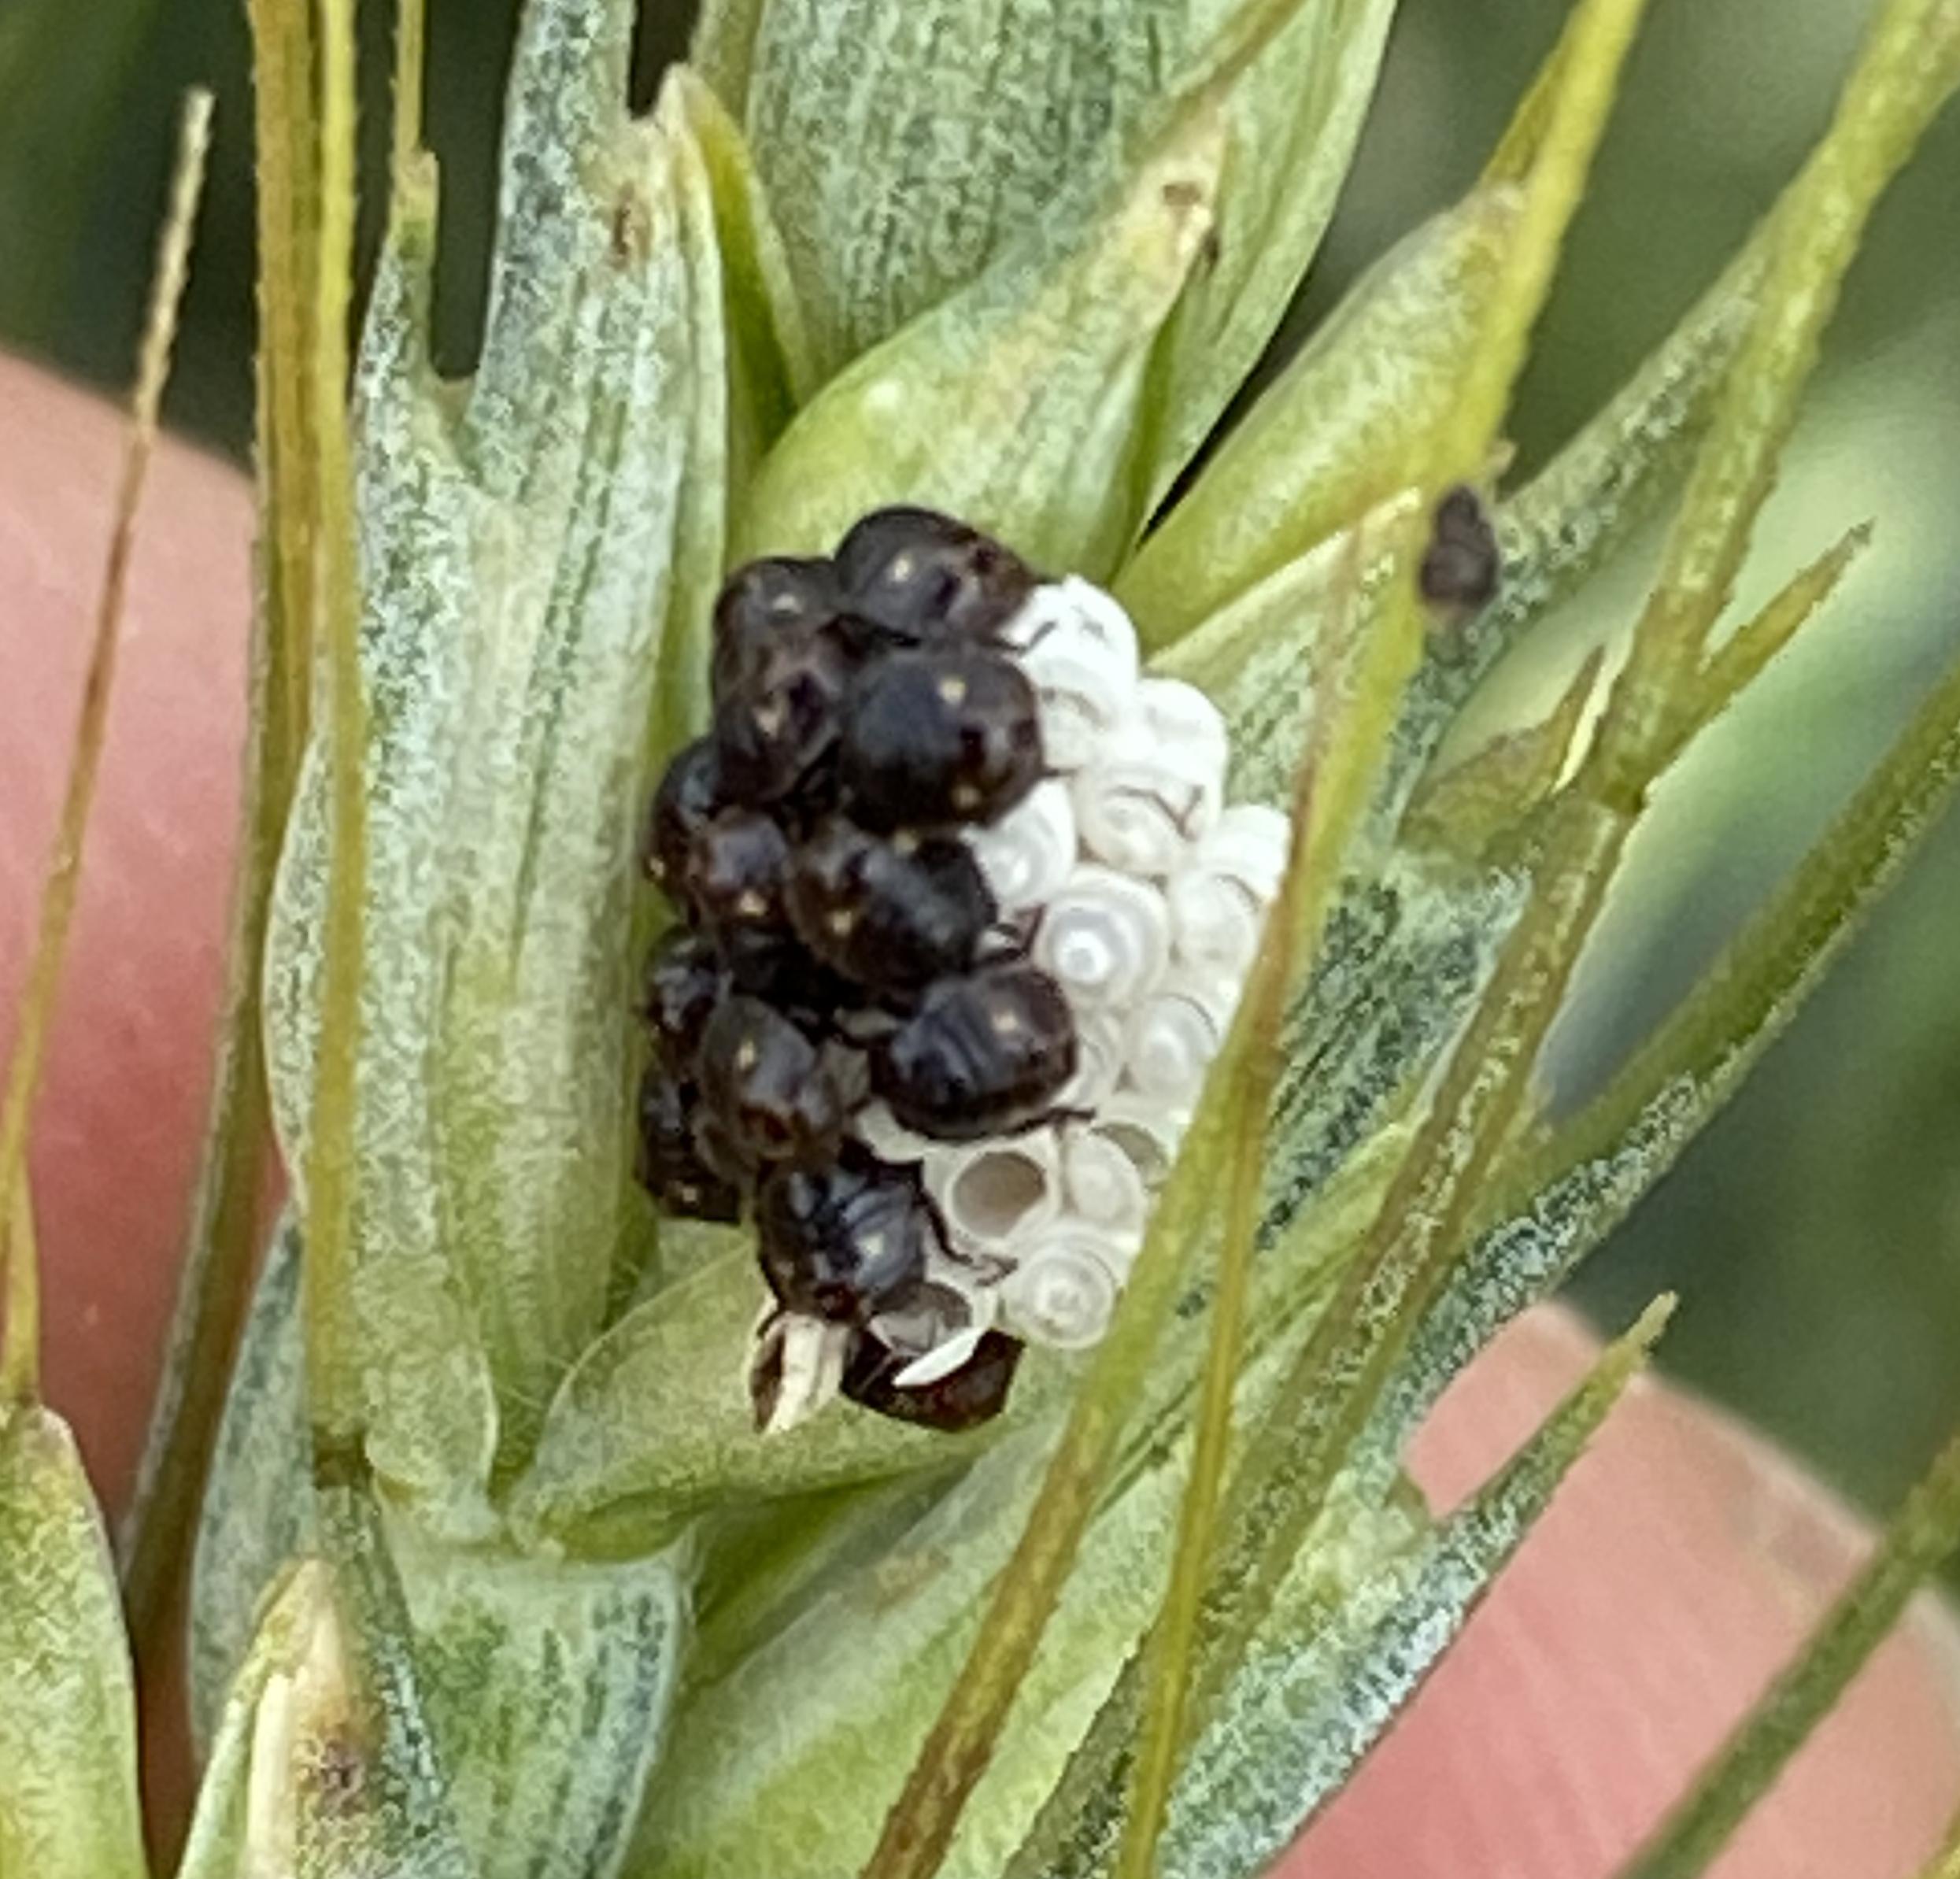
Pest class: stink_bug